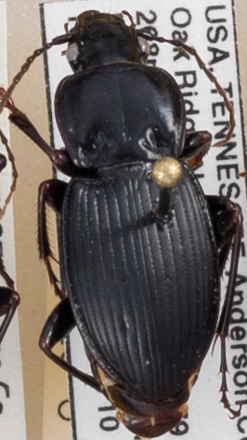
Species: Cyclotrachelus sigillatus
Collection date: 2019-07-10
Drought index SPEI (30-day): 0.316
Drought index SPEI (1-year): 2.09
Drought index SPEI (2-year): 2.09